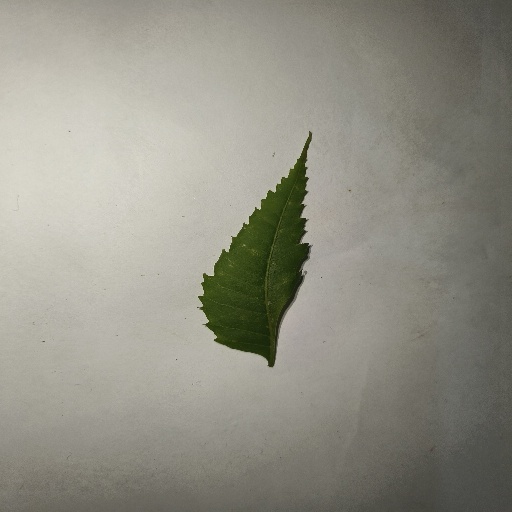
Species: Neem
Leaf condition: Healthy Leaf